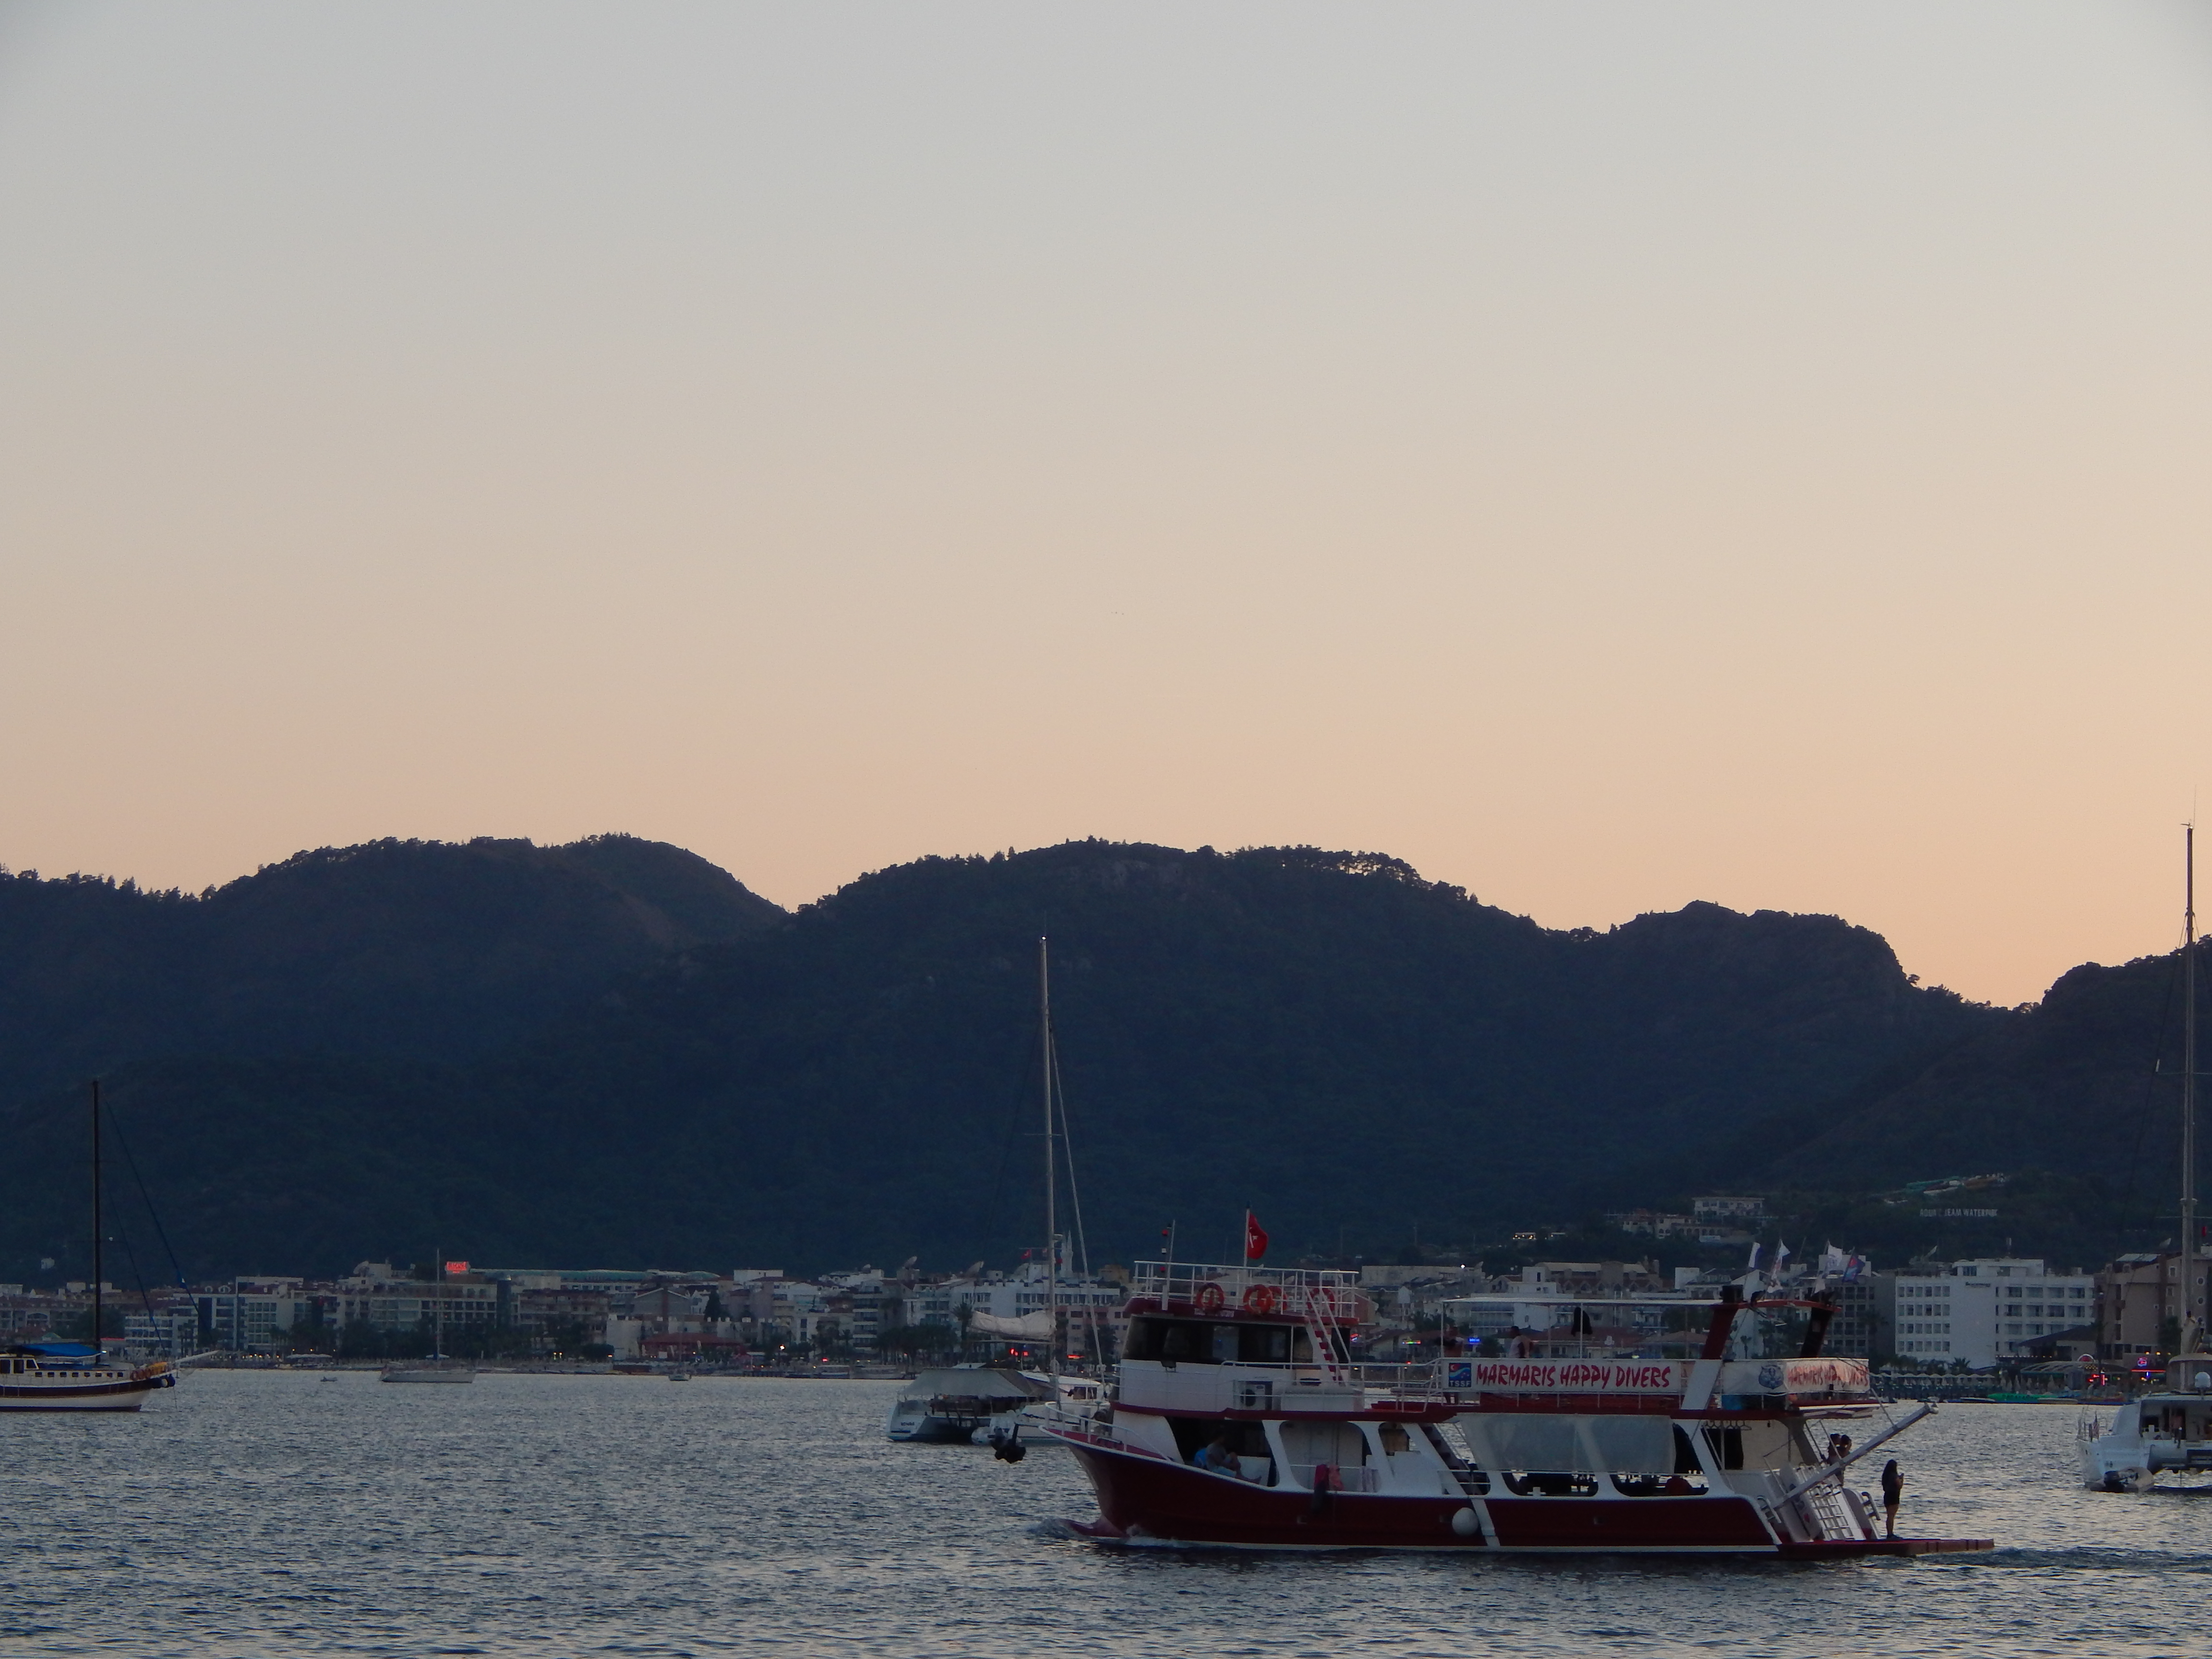
sea, landscape, marina, ship, view, travel, blue, summer, water, riviera, city, coast, boat, resort, harbor, cruise, yacht, sailing, destination, sky, loch, sunset, calm, evening, morning, ferry, dusk, horizon, dawn, mountain, coastal and oceanic landforms, watercraft, ocean, lake district, river, lake, port, bay, channel, hill, sunrise